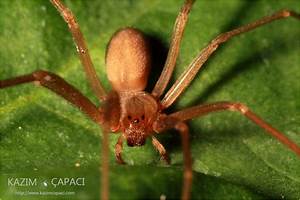
Label: spider